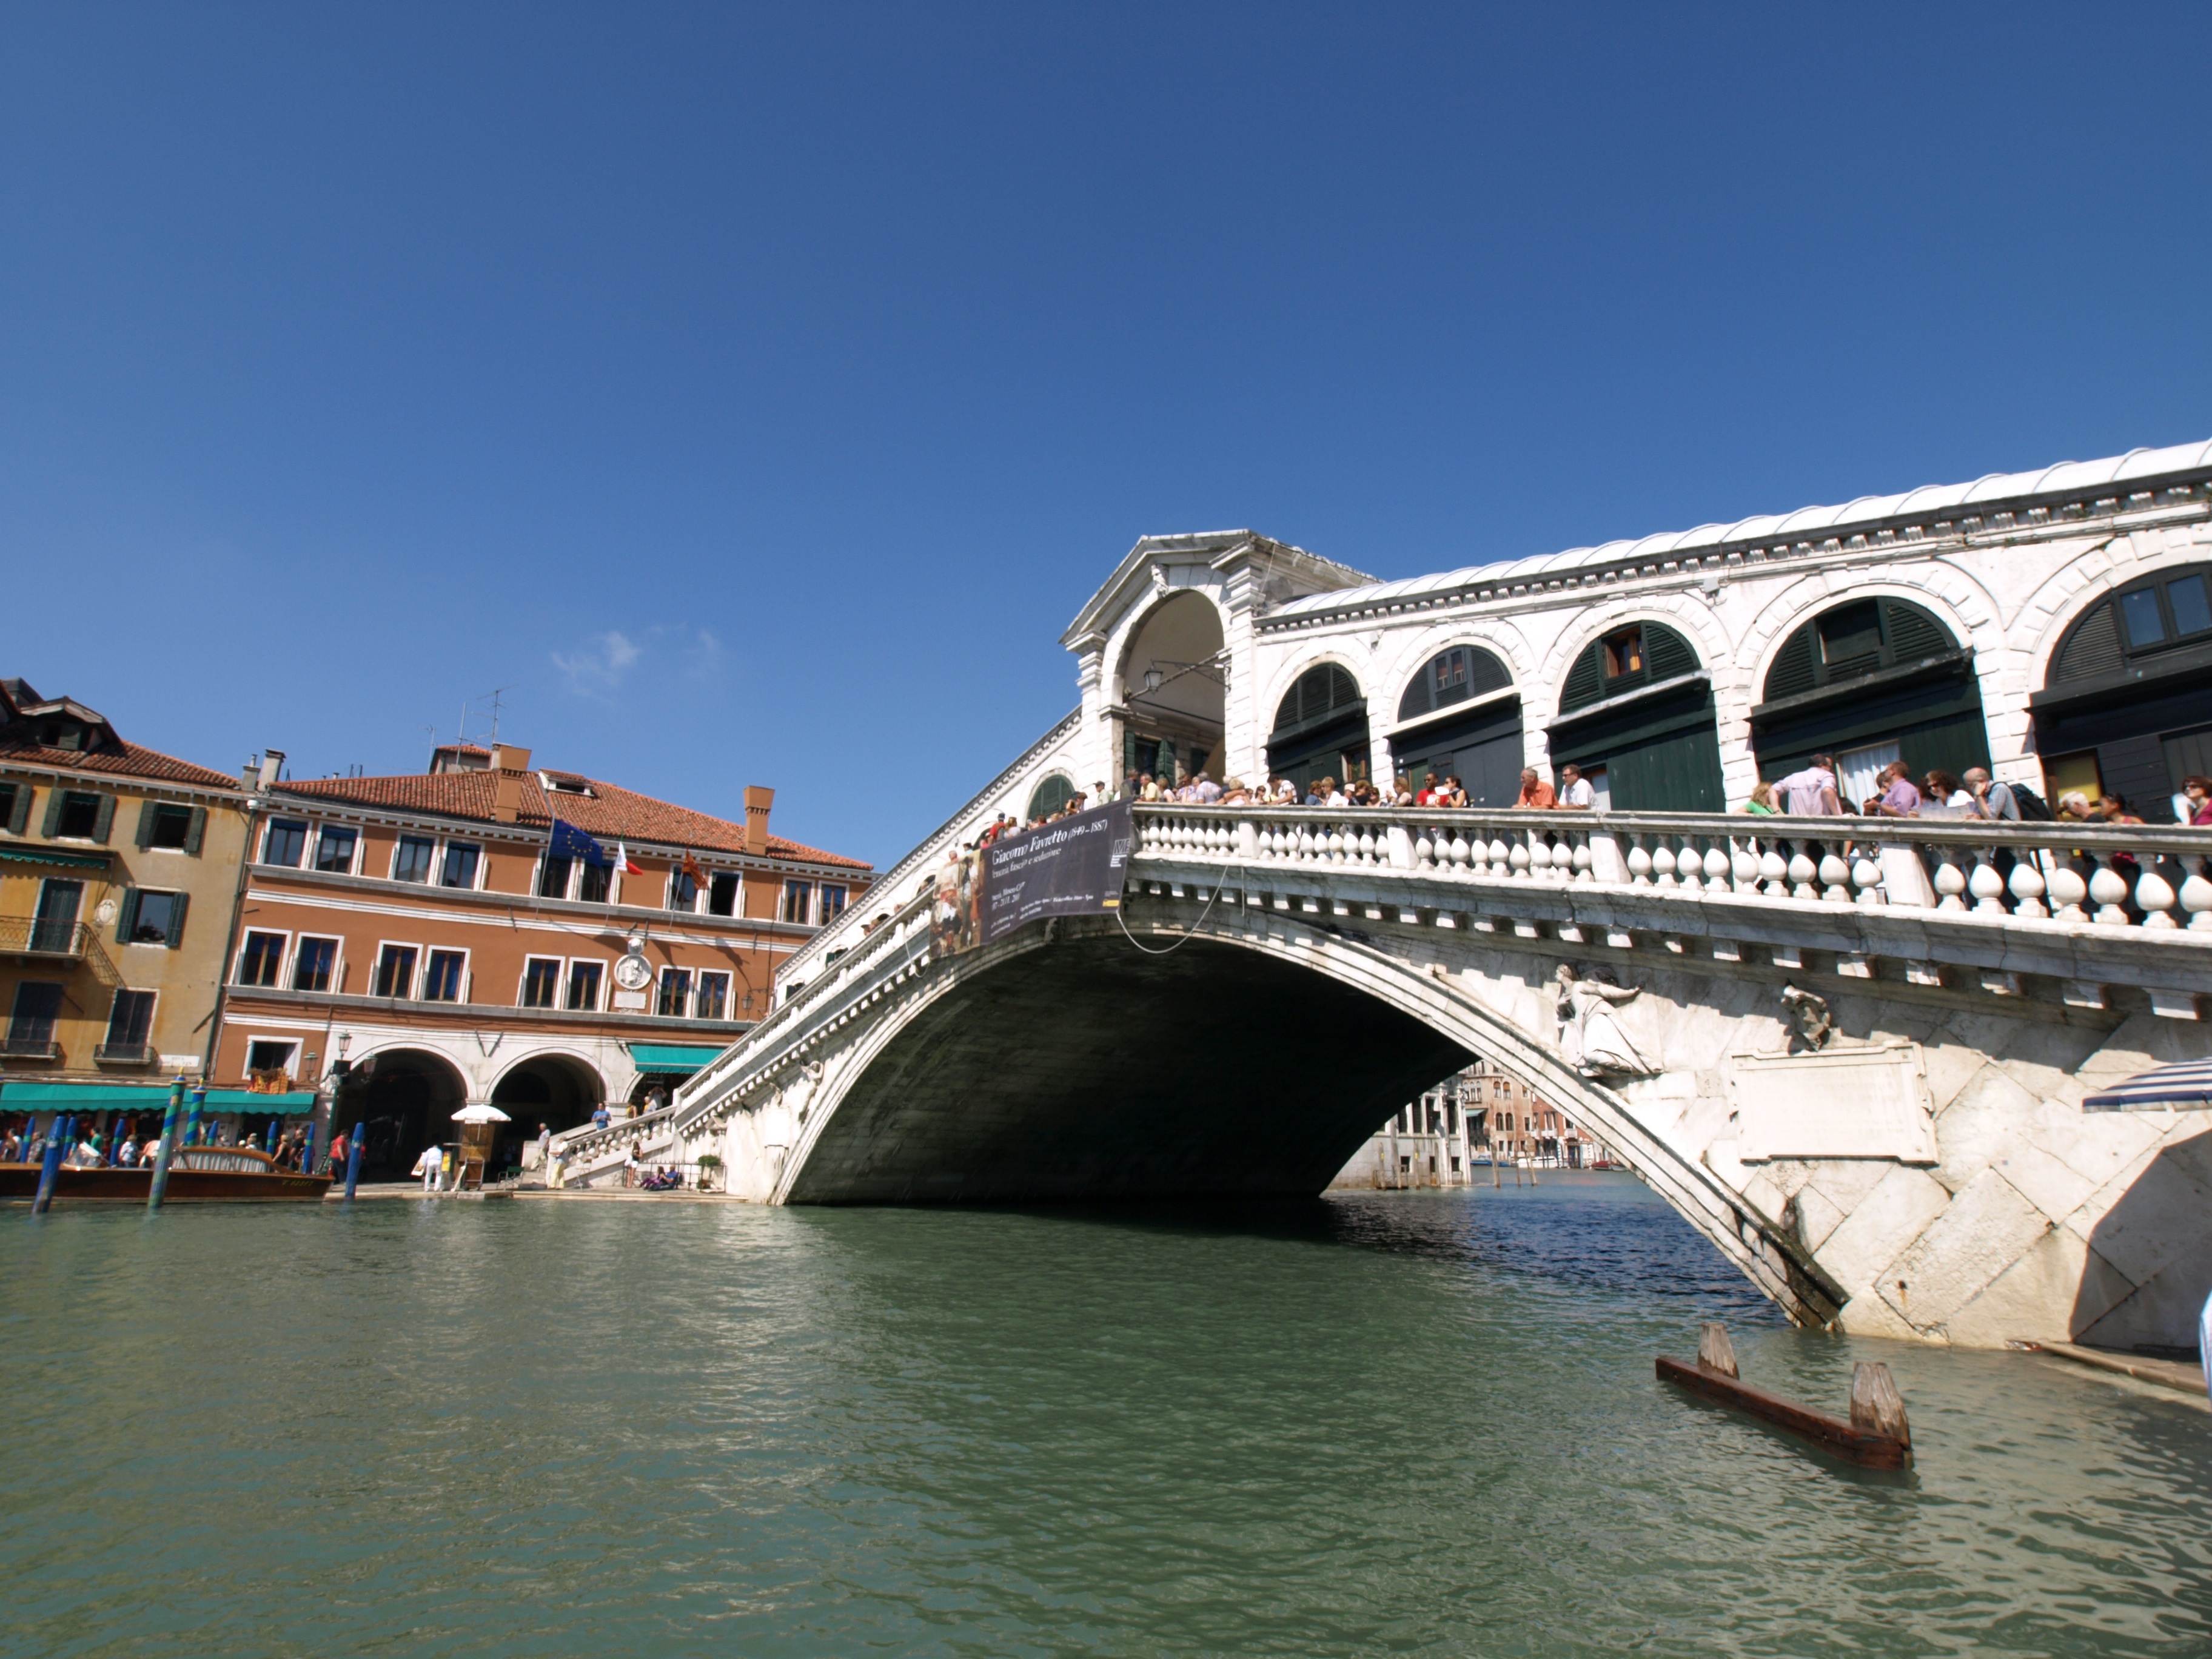
boat, bridge, river, vehicle, landmark, tourism, waterway